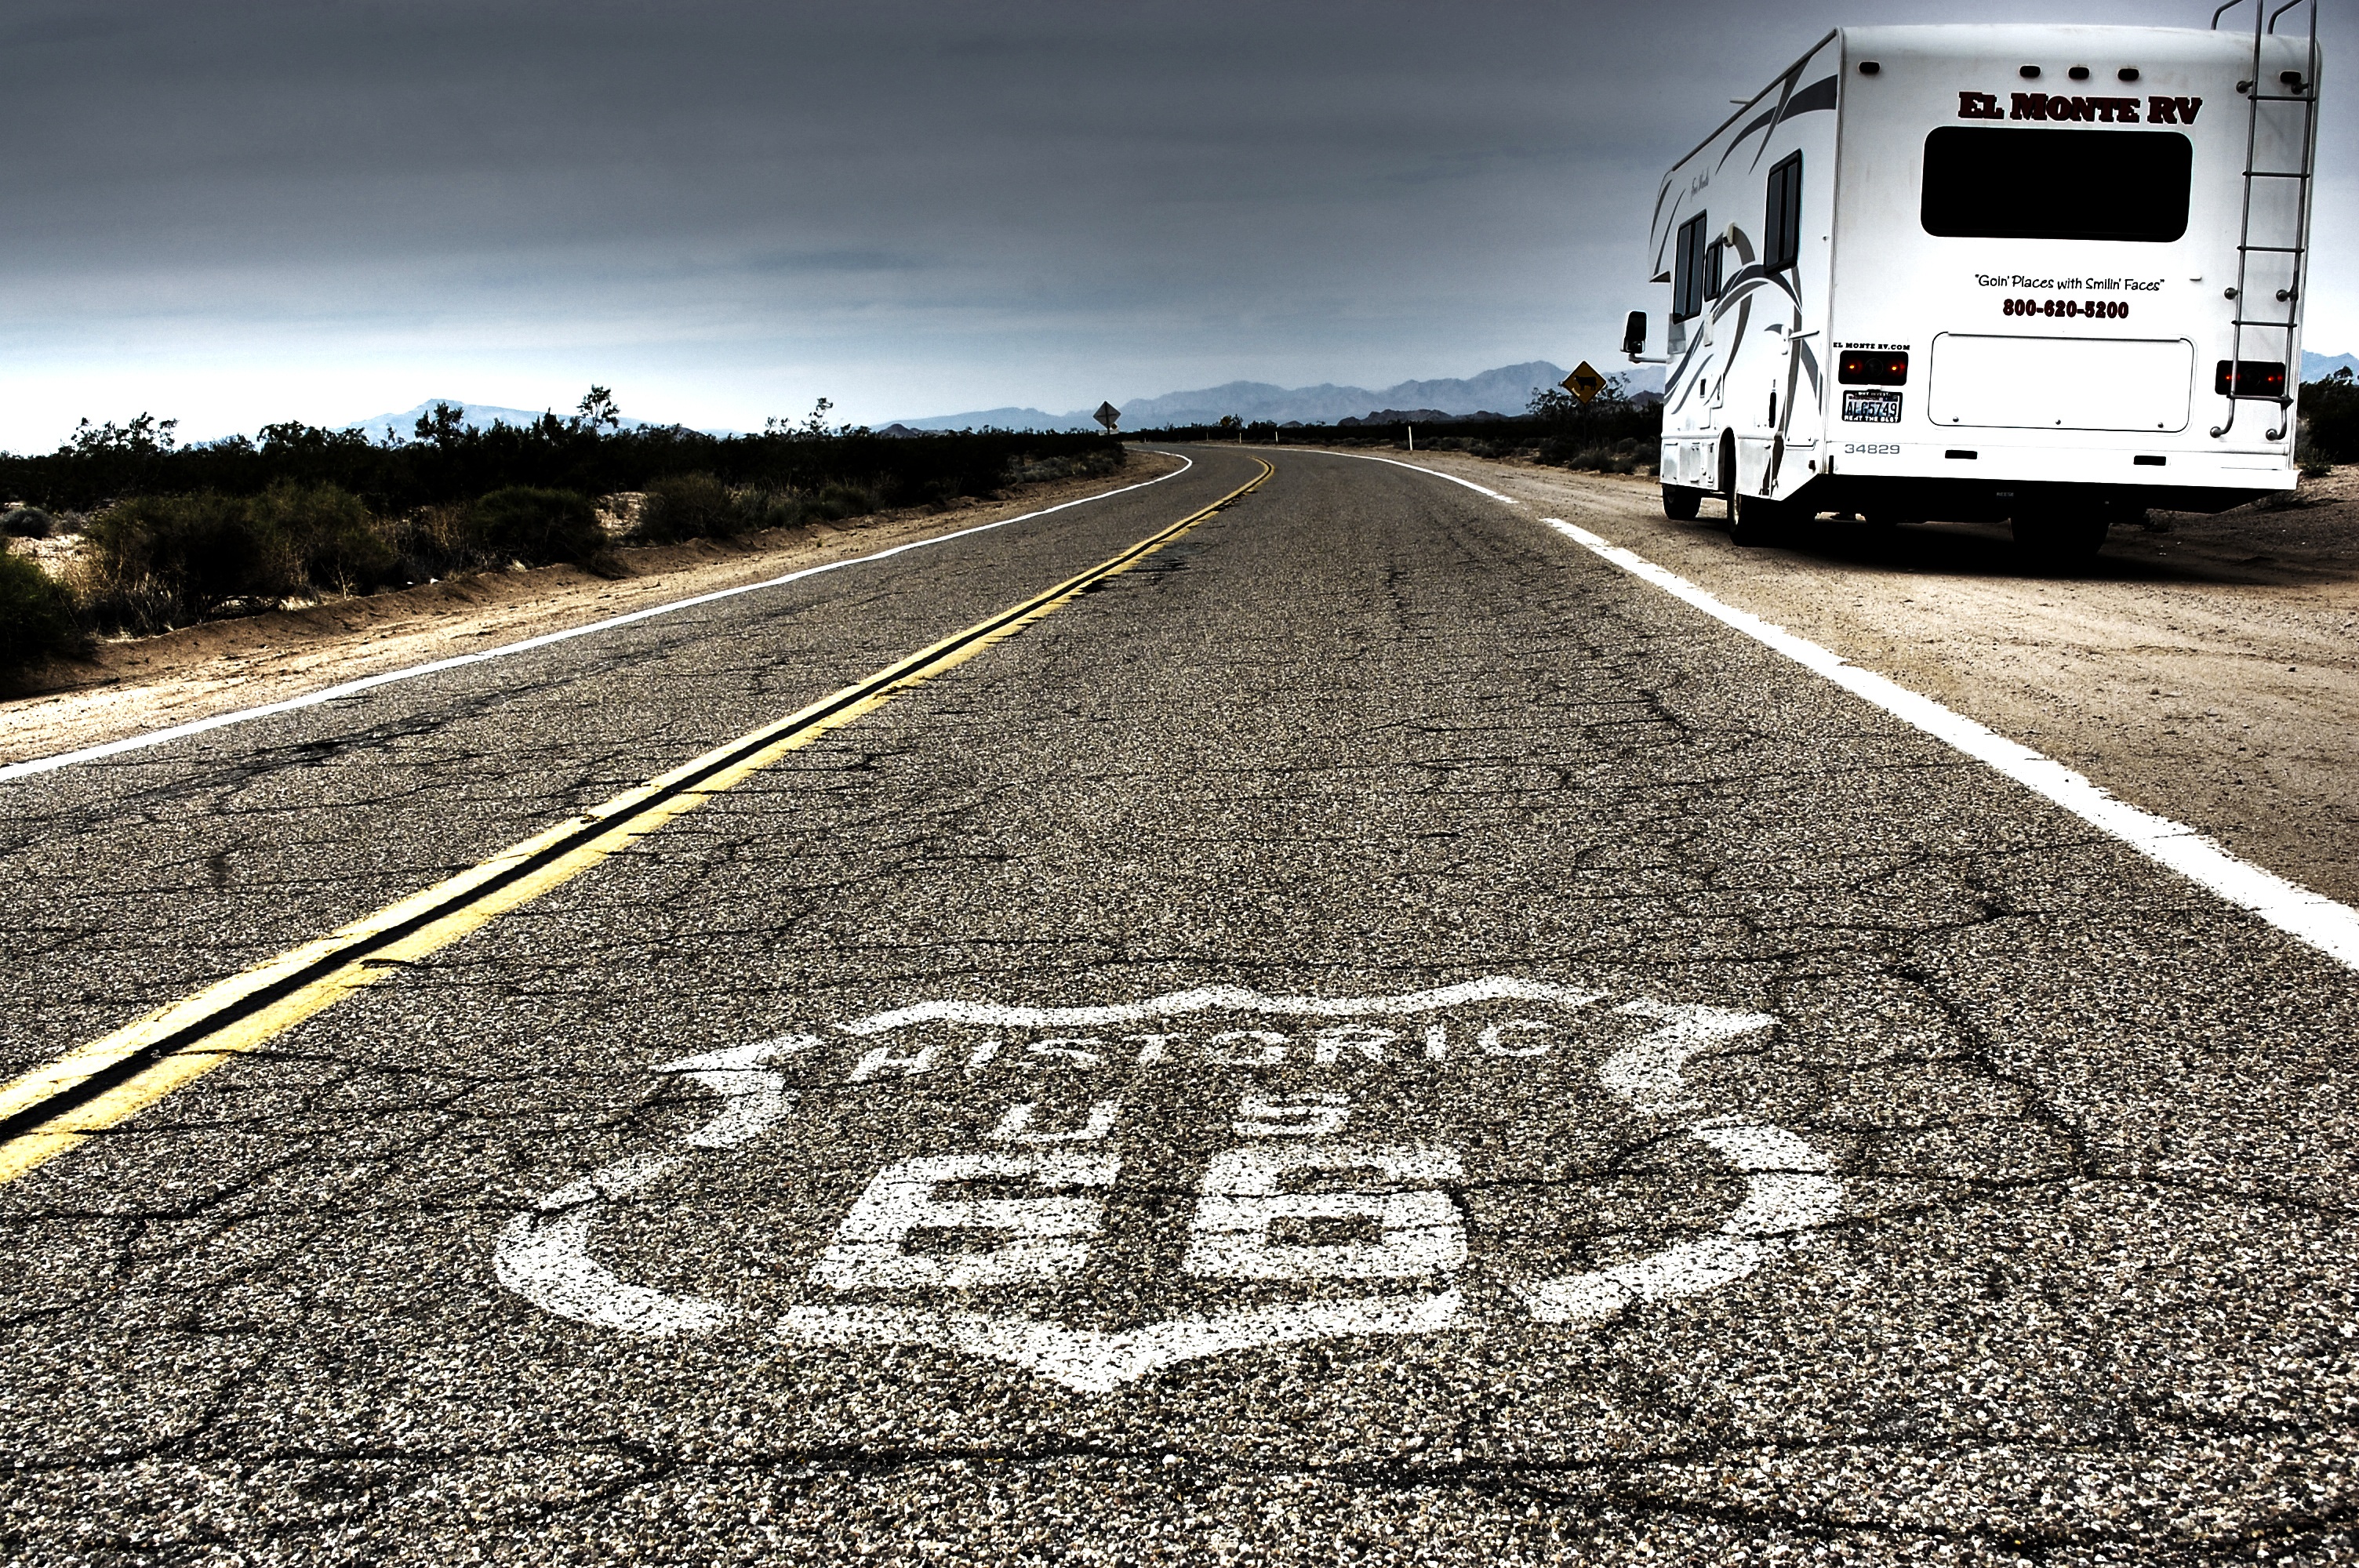
track, road, street, highway, asphalt, transport, vehicle, signal, monochrome, lane, united states, infrastructure, poster, race track, road surface, route 66, urban area, ruta66